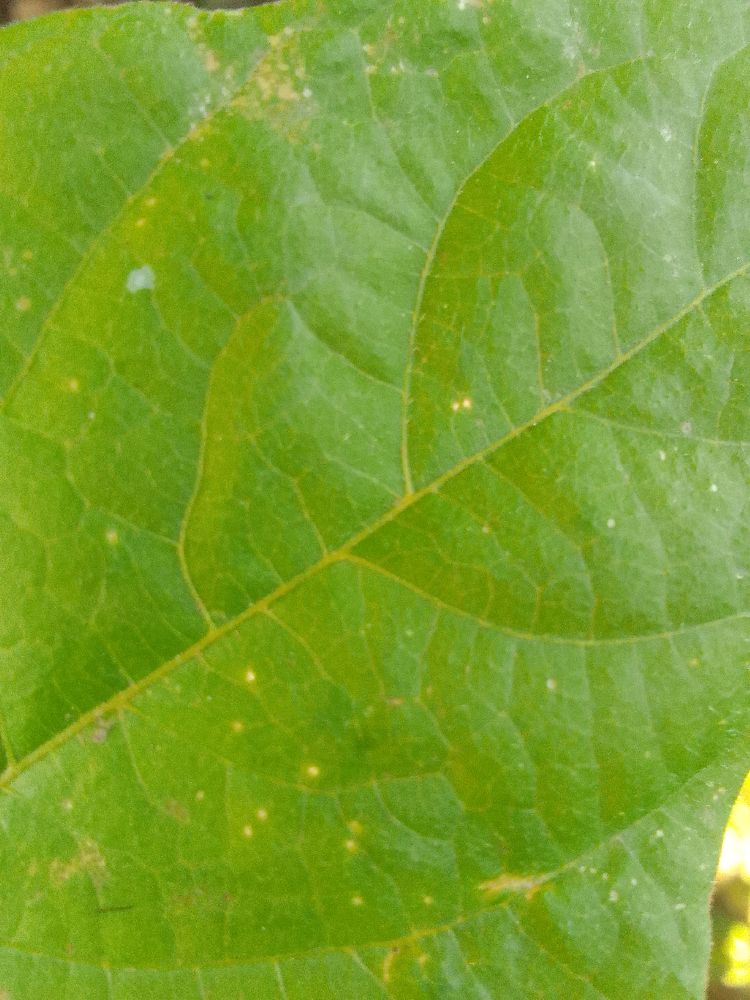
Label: healthy